Aqua Anio Novus

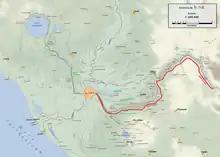
Route of the aqueduct outside of Rome

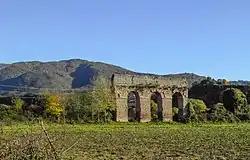
The side branch near Tivoli

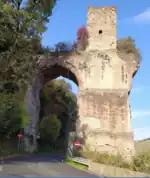
Ponte degli Arci

Frontinus describes its source as near that of the Aqua Claudia and "forty-second milestone on the "via Sublacensis", in the district of Simbruvium. The water is taken from the river which, even without the effect of rainstorms, is muddy and discoloured, because it has rich and cultivated fields adjoining it and in consequence loose banks." Its flow at the intake was 197,000 m a day. The aqueduct was freely used to supply the deficiencies of other aqueducts by using cross-channels at several points along the route controlled by sluice gates, and being turbid, rendered them impure.